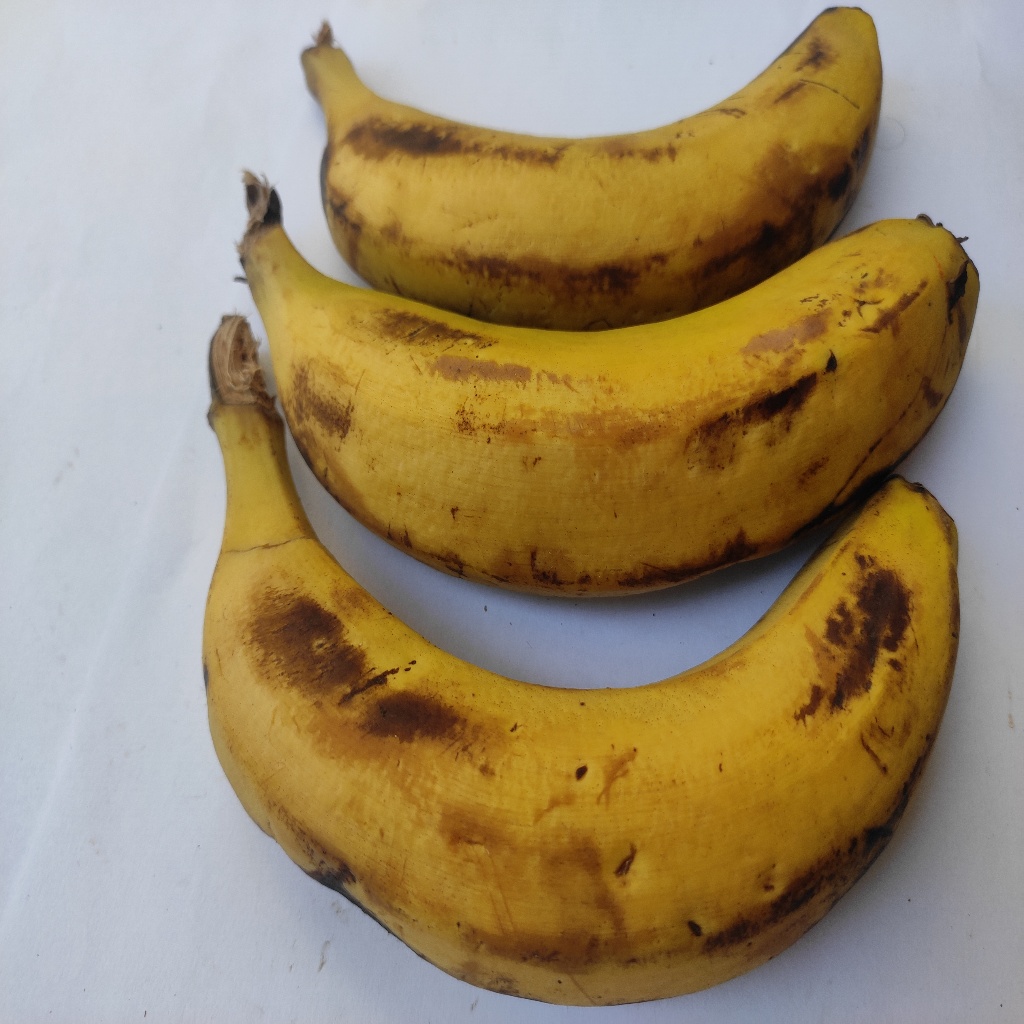
Crop: banana
Quality class: Class_A